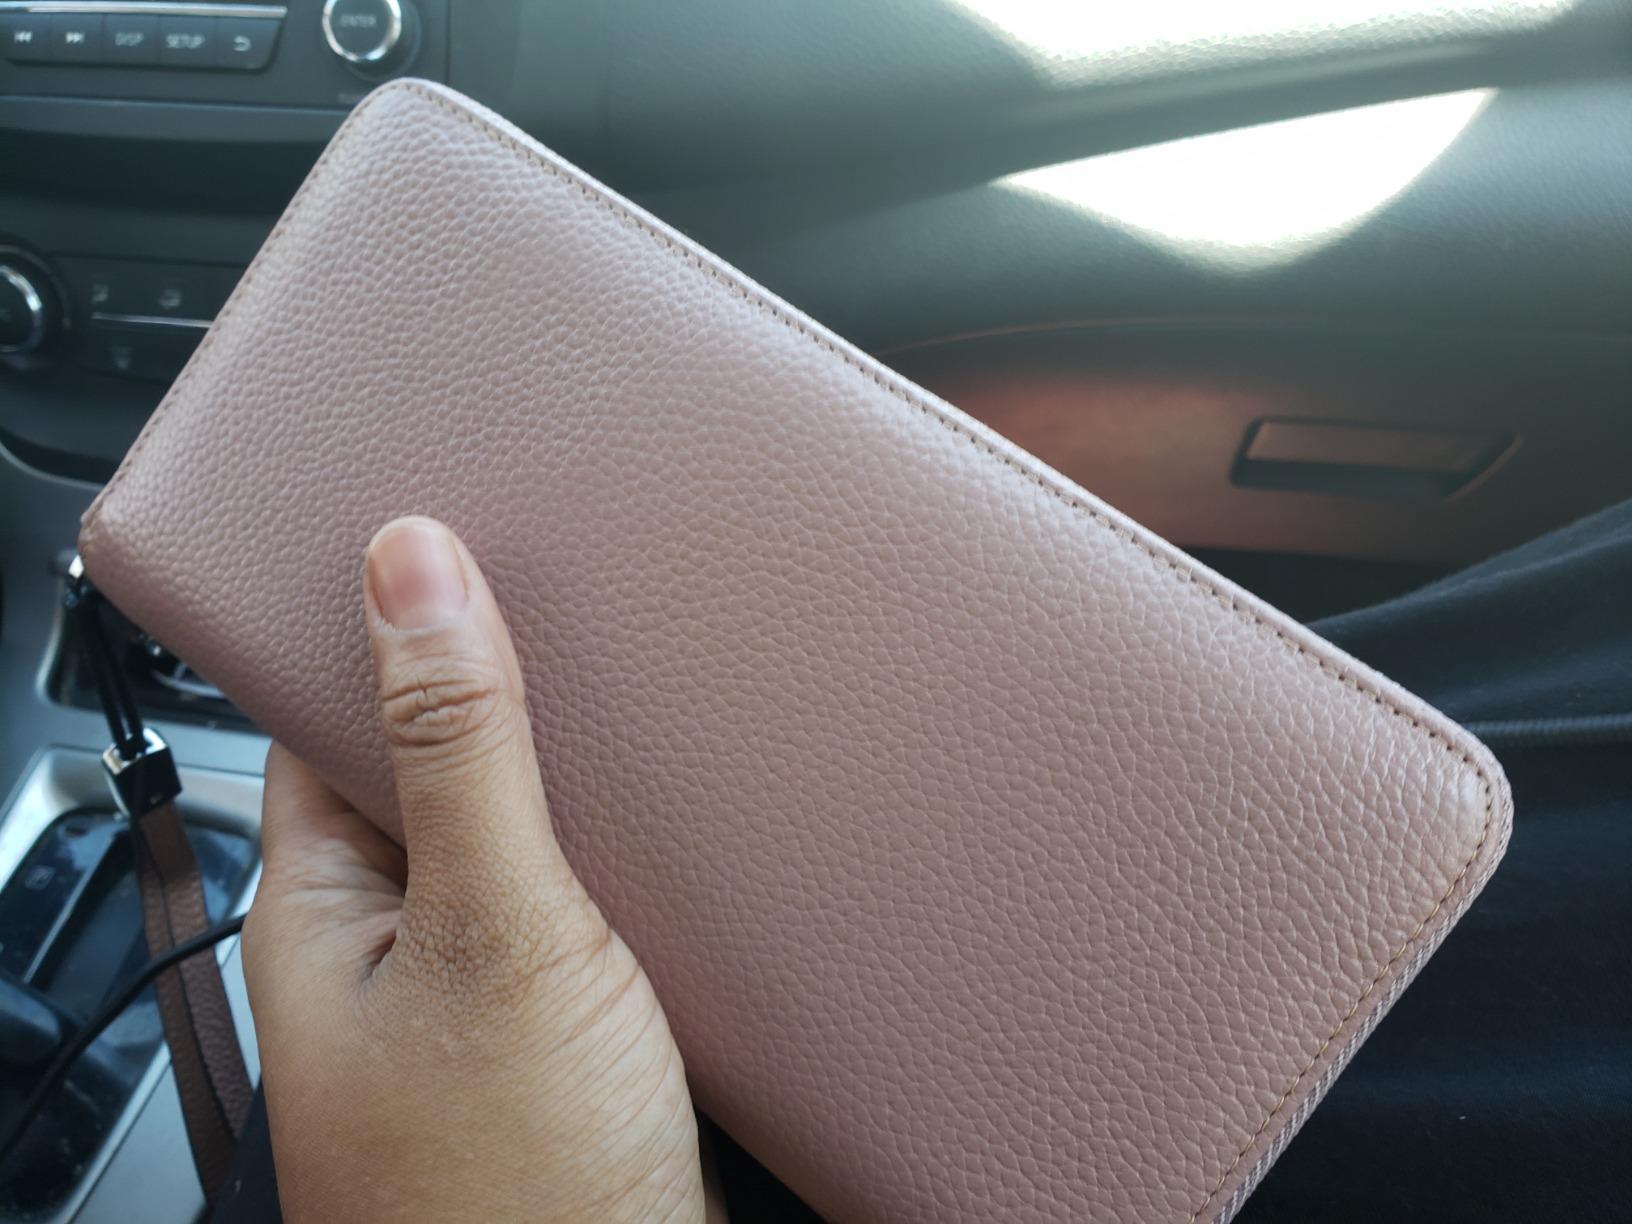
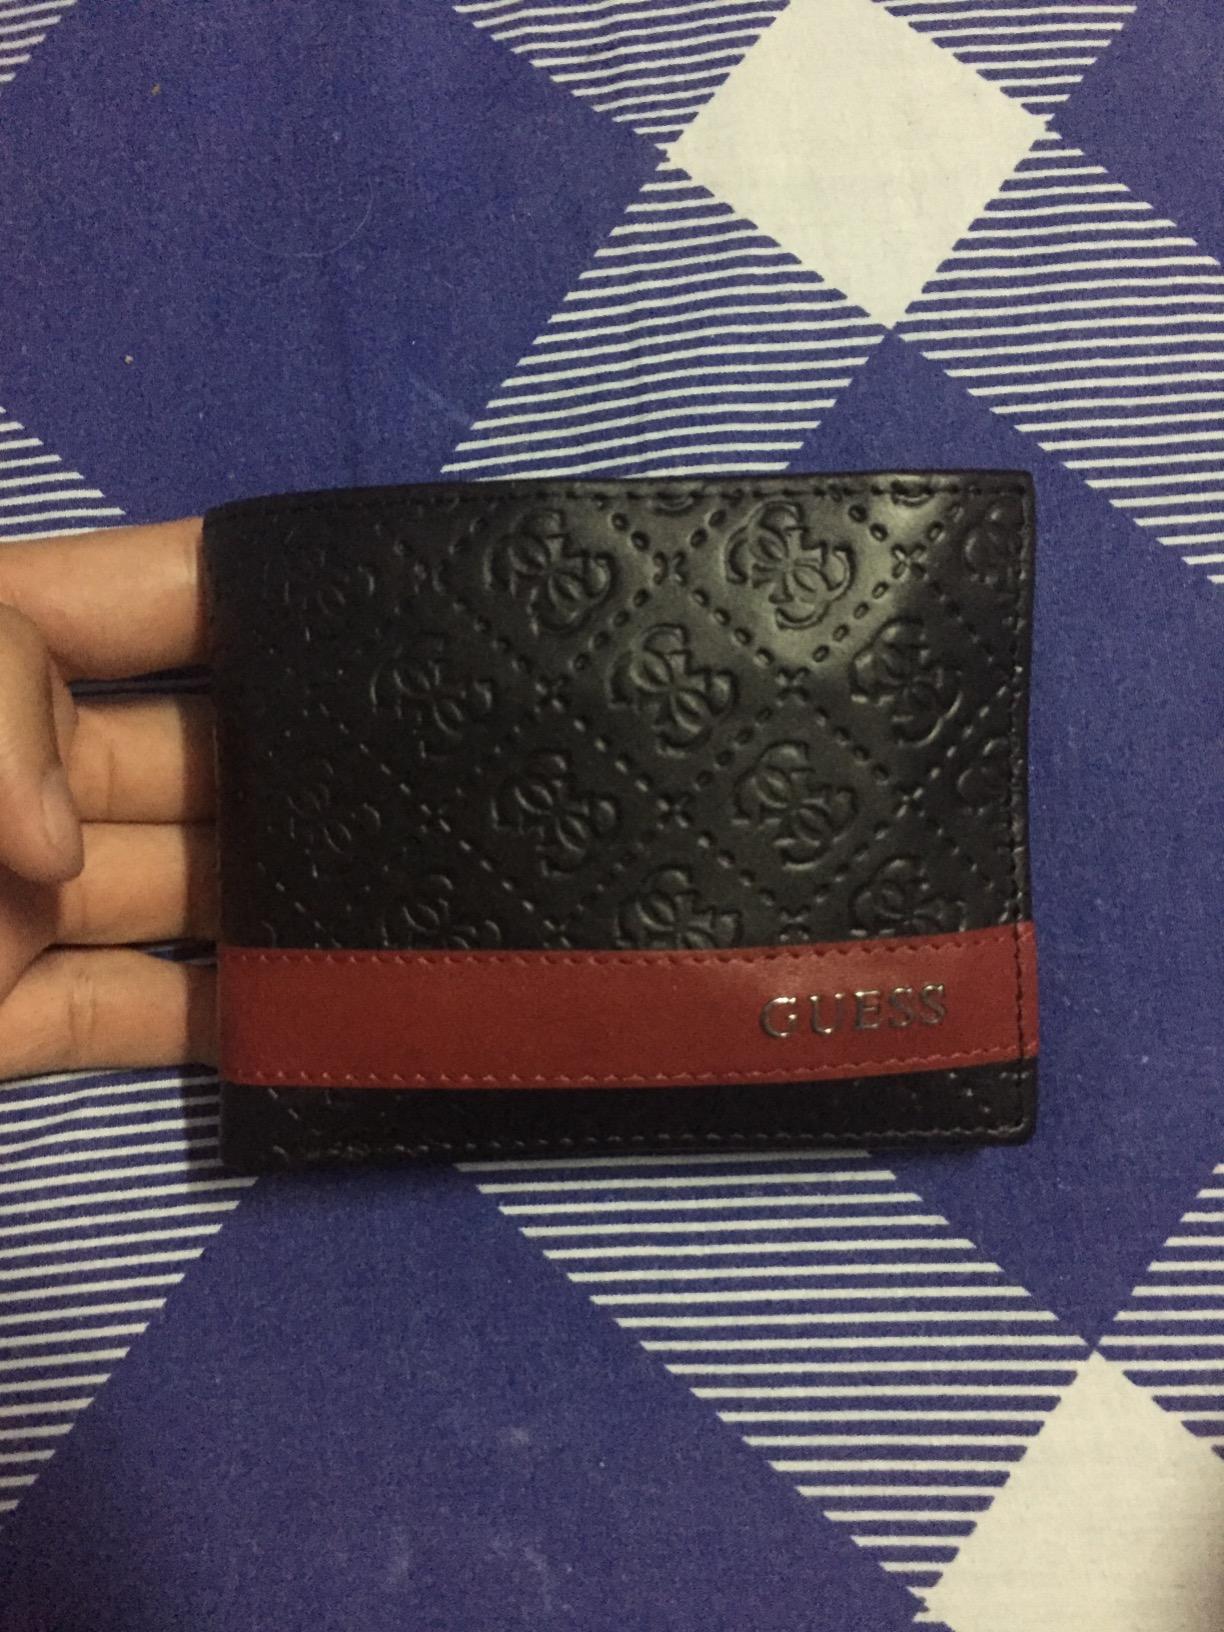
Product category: accessories_wallet
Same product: no